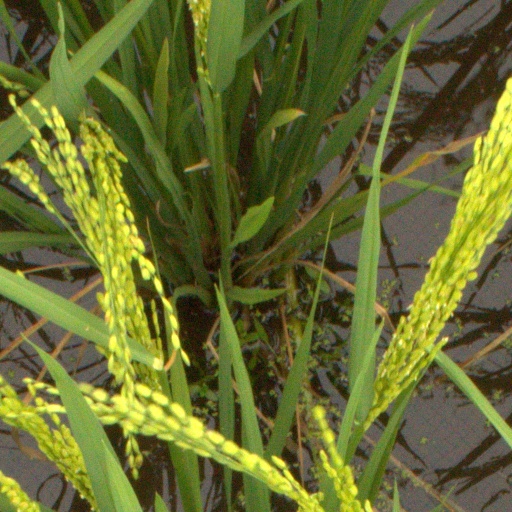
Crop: rice